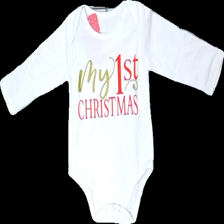
View: front
Type: Top
Category: Children
Brand: Not in the list
Brand text on label: PatPat
Colors: White, Red
Material: 100% cotton
Pattern: Other
Cut: Regular
Size: 74
Season: All
Price range: 50-100
Recommended usage: Reuse